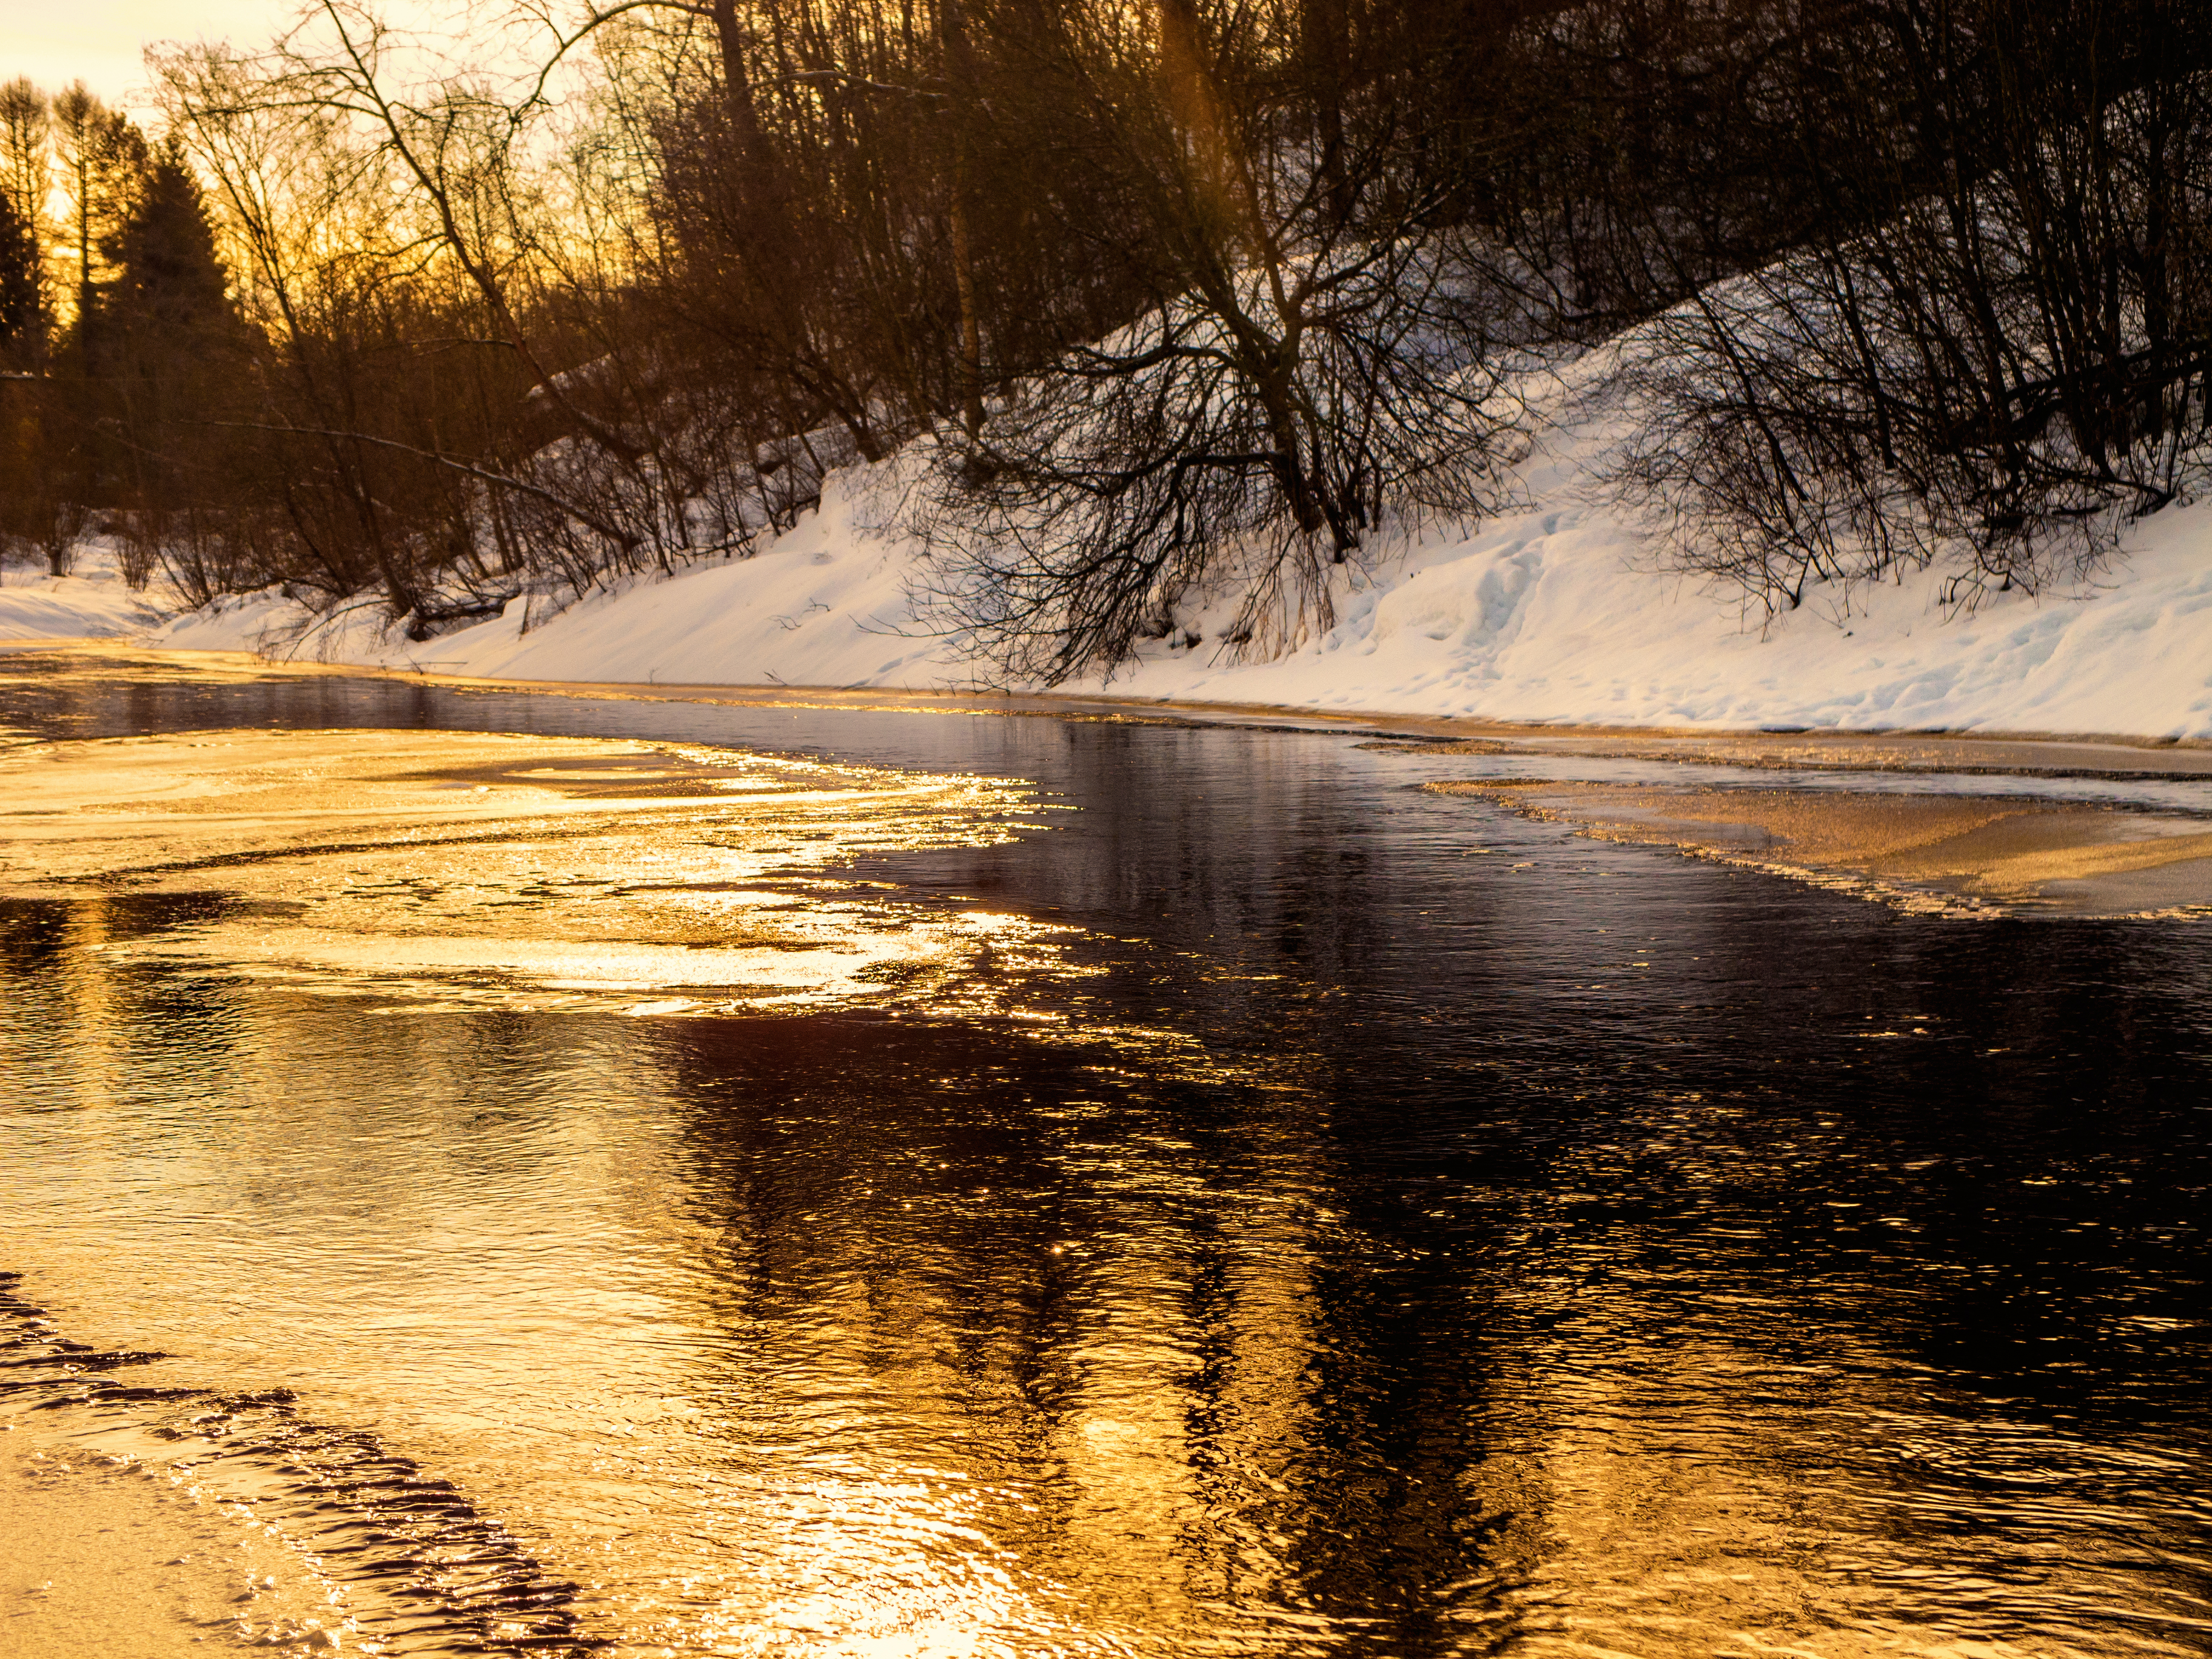
images, water, cloud, water resources, atmosphere, vertebrate, plant, natural landscape, afterglow, leaf, branch, natural environment, snow, wood, sunset, sunrise, watercourse, yellow, lake, body of water, twig, atmospheric phenomenon, dusk, bank, fluvial landforms of streams, biome, woody plant, tree, horizon, grass, freezing, landscape, sun, lacustrine plain, waterway, Tints and shades, forest, calm, winter, reservoir, shore, wetland, frost, reflection, wildlife, evening, pond, stream, beach, woodland, wilderness, dawn, mist, riparian zone, loch, nature reserve, riparian forest, astronomical object, floodplain, wave, lake district, creek, bog, water bird, marsh, inlet, autumn, bayou, ocean, ice, river